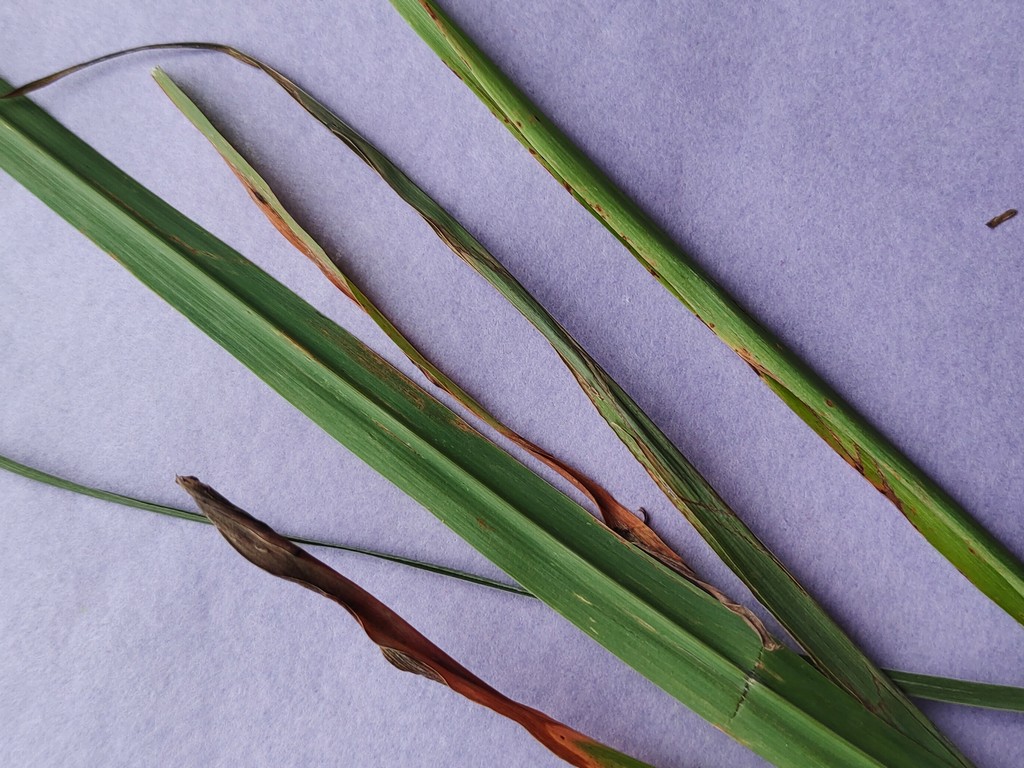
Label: Unhealthy